Grandson, Switzerland

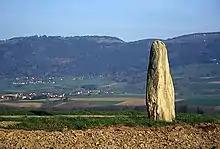
Menhir near Grandson, found buried underground and erected above the spot in 1895

The Grandson family is first mentioned in the second half of the 11th century as "Grancione". The town was first mentioned around 1100 as "de castro Grancione". Around 1126 it was mentioned as "castri Grandissoni" and in 1154 it was called "apud Grantionem".